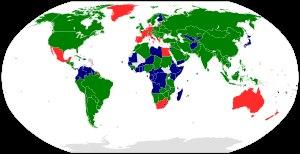
Le nom de la Macédoine et sa revendication par deux peuples différents, les Grecs et les Macédoniens slaves, sont à l'origine d'un débat identitaire dans cette région des Balkans depuis la fin du XXᵉ siècle.
La Macédoine du Nord, en forme longue la république de Macédoine du Nord, est un pays d'Europe du Sud situé dans la péninsule des Balkans.